Citi Field

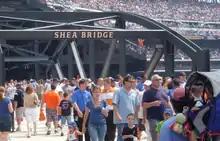
Shea Bridge

Citi Field features an overarching bridge motif in its architecture, as New York City is linked by 2,027 bridges and is reflected in the Mets logo, as the team is the symbolic bridge to the city's past National League teams, the New York Giants and the Brooklyn Dodgers. In the outfield section of the ballpark, there is a pedestrian bridge named Shea Bridge that resembles the Hell Gate Bridge.